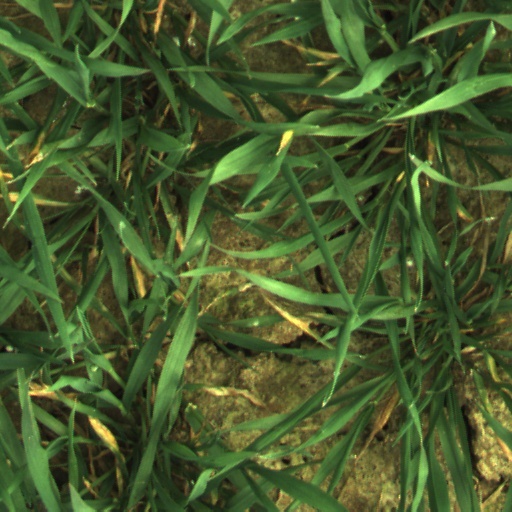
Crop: wheat